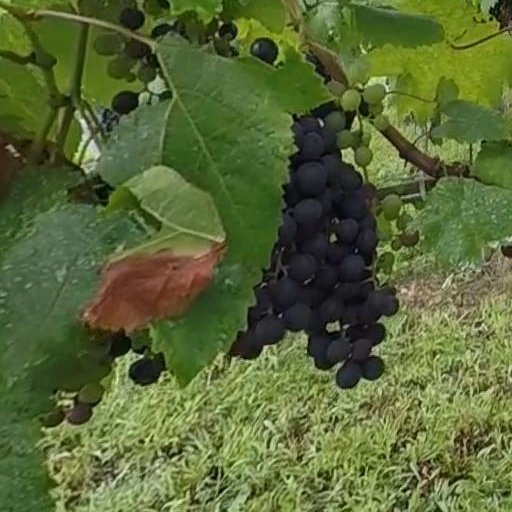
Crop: grape